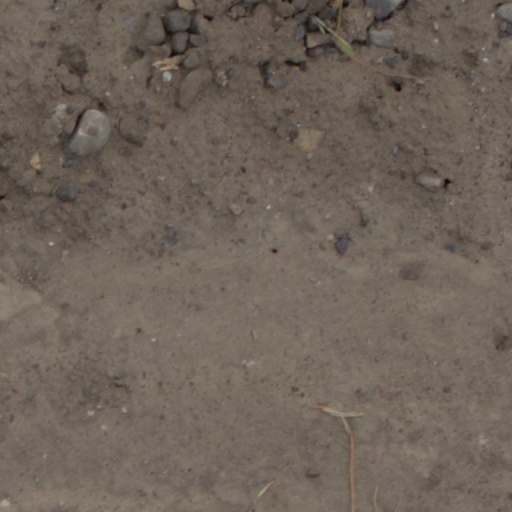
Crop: wheat